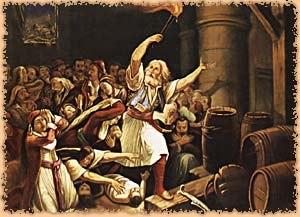
Theodoros Vryzakis
Theodoros P. Vryzakis est un peintre grec spécialisé dans le genre historique épique. Il est surtout connu pour ses portraits de combattants ou ses évocations de la guerre d'indépendance grecque.
Le siège de Missolonghi de 1825-1826 est un épisode déterminant de la guerre d'indépendance grecque, car il a été un facteur essentiel du basculement de l’opinion européenne en faveur de l’indépendance grecque. Son importance est aussi politique que militaire.